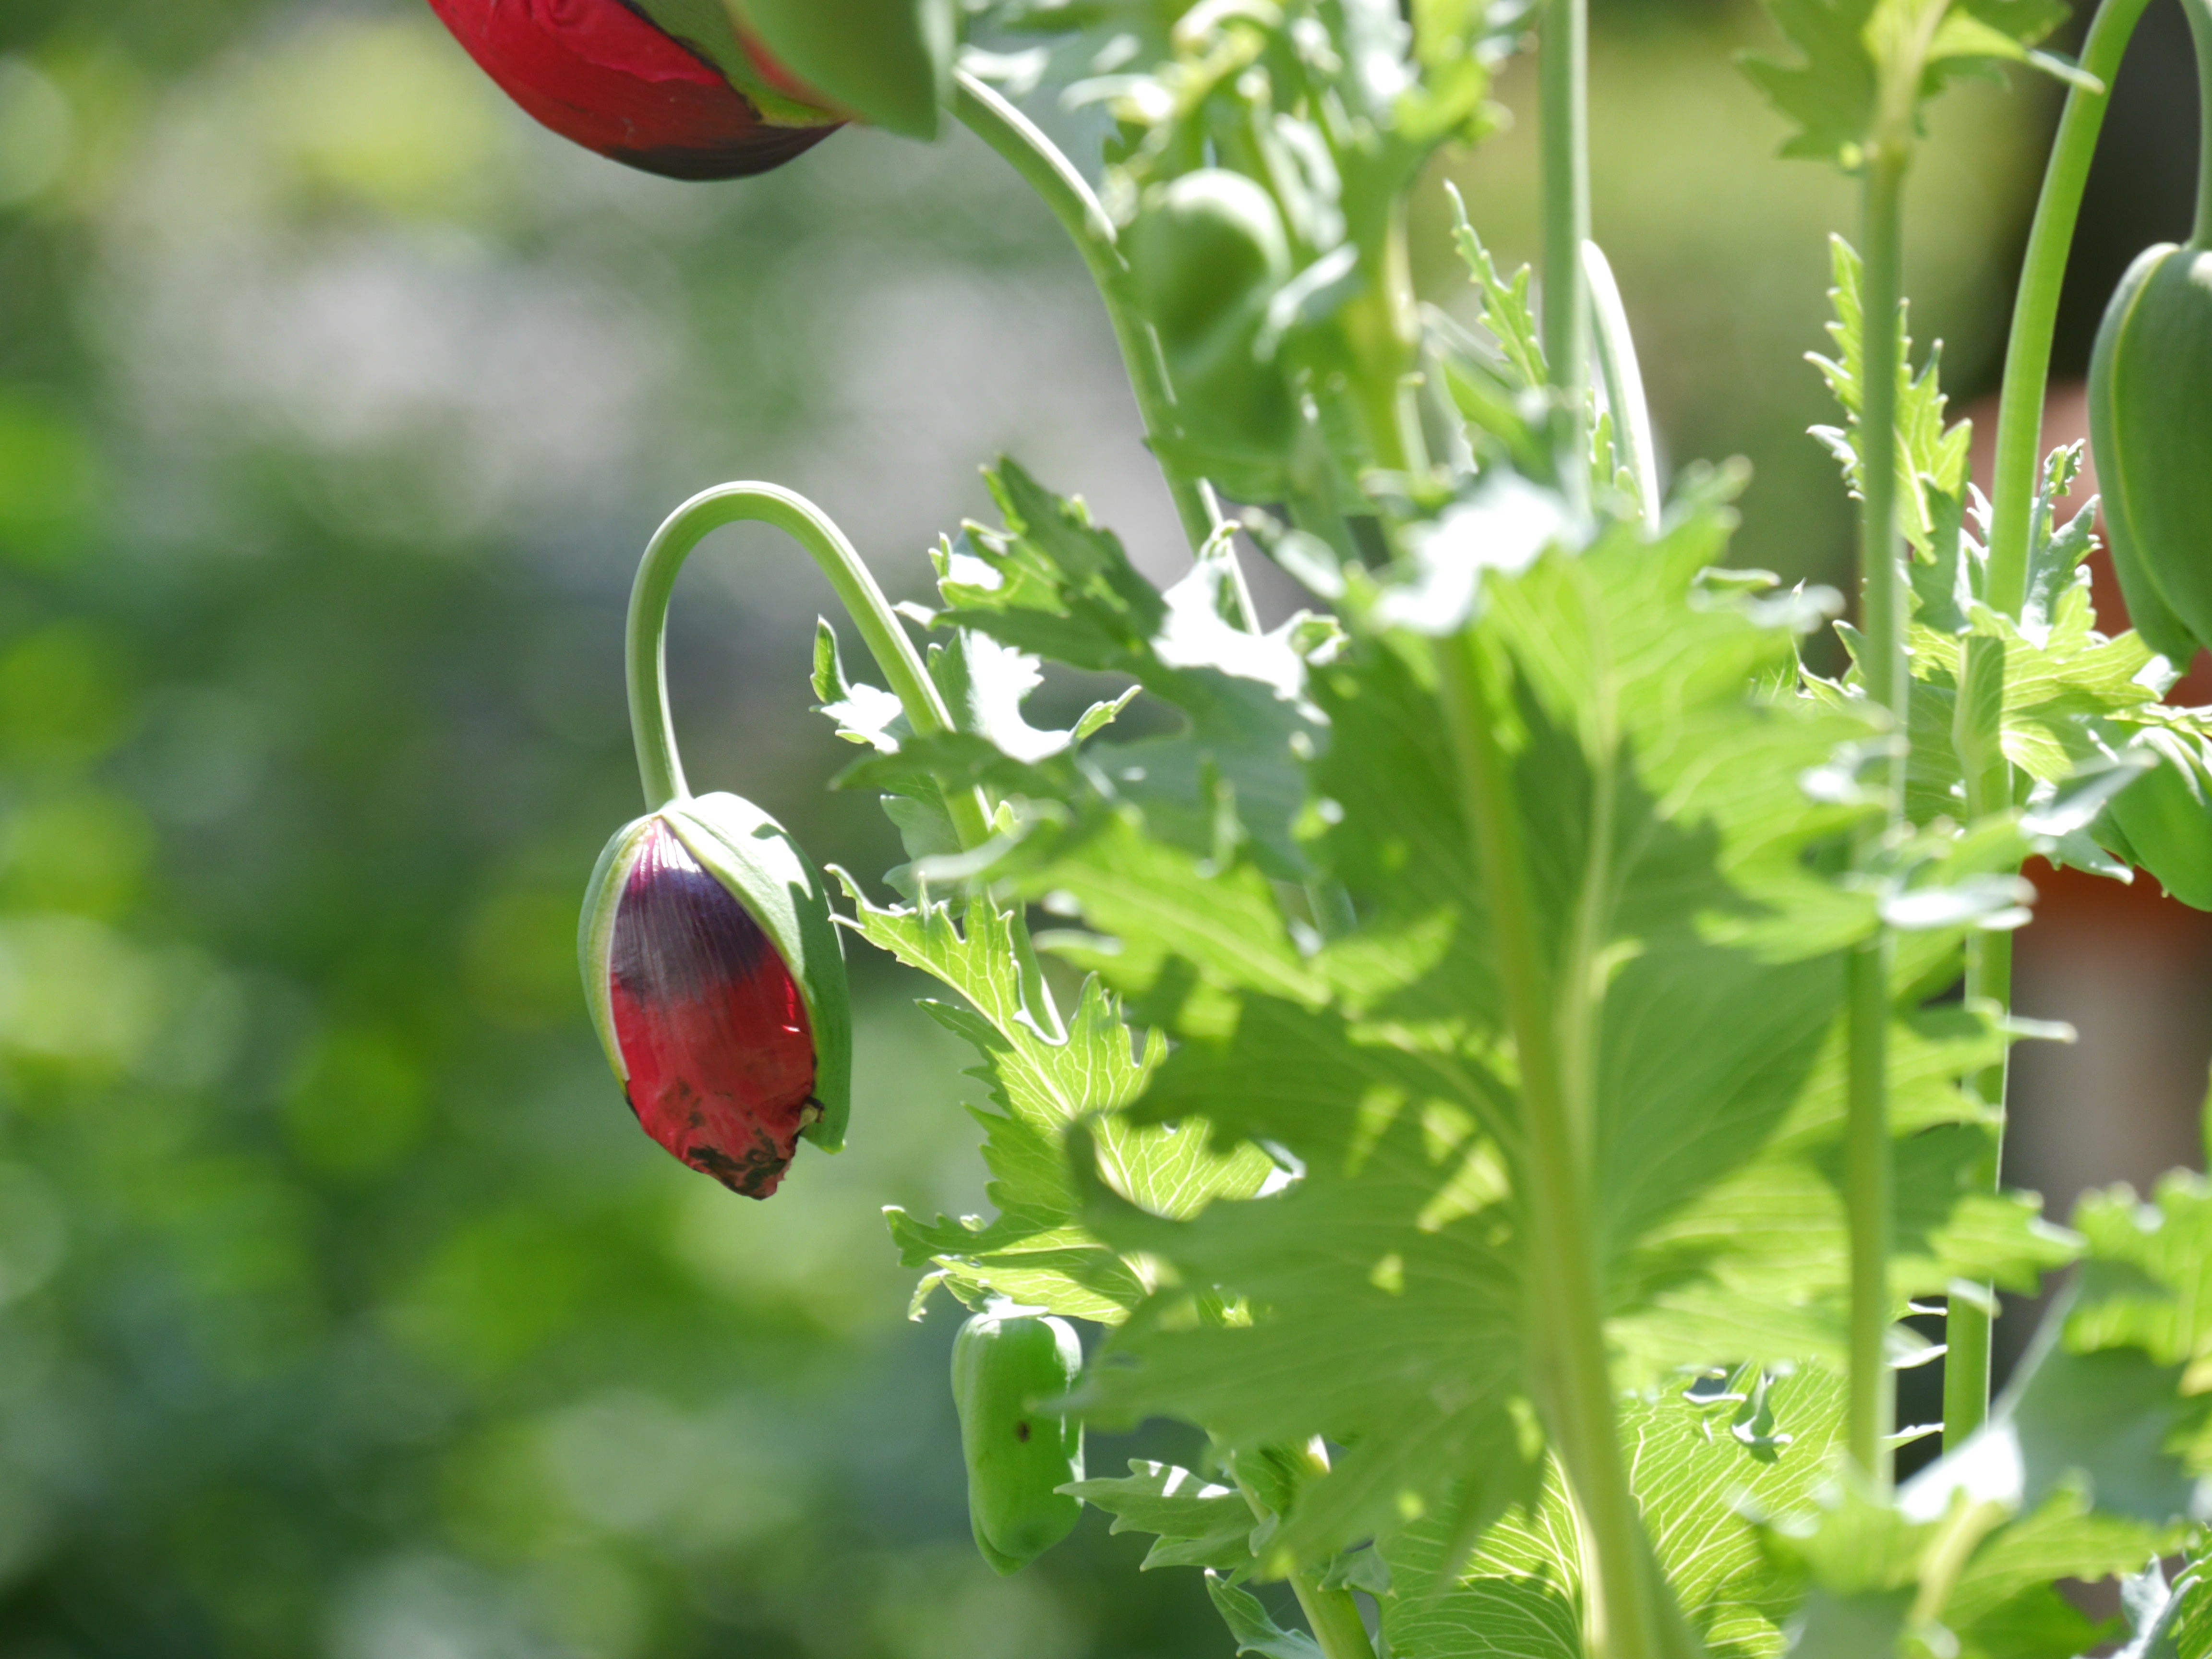
grass, blossom, plant, lawn, meadow, leaf, flower, bloom, food, green, red, produce, vegetable, botany, garden, flora, wildflower, poppy, arum, flowering plant, land plant